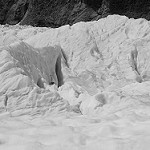
Label: B & W